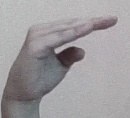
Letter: jeem